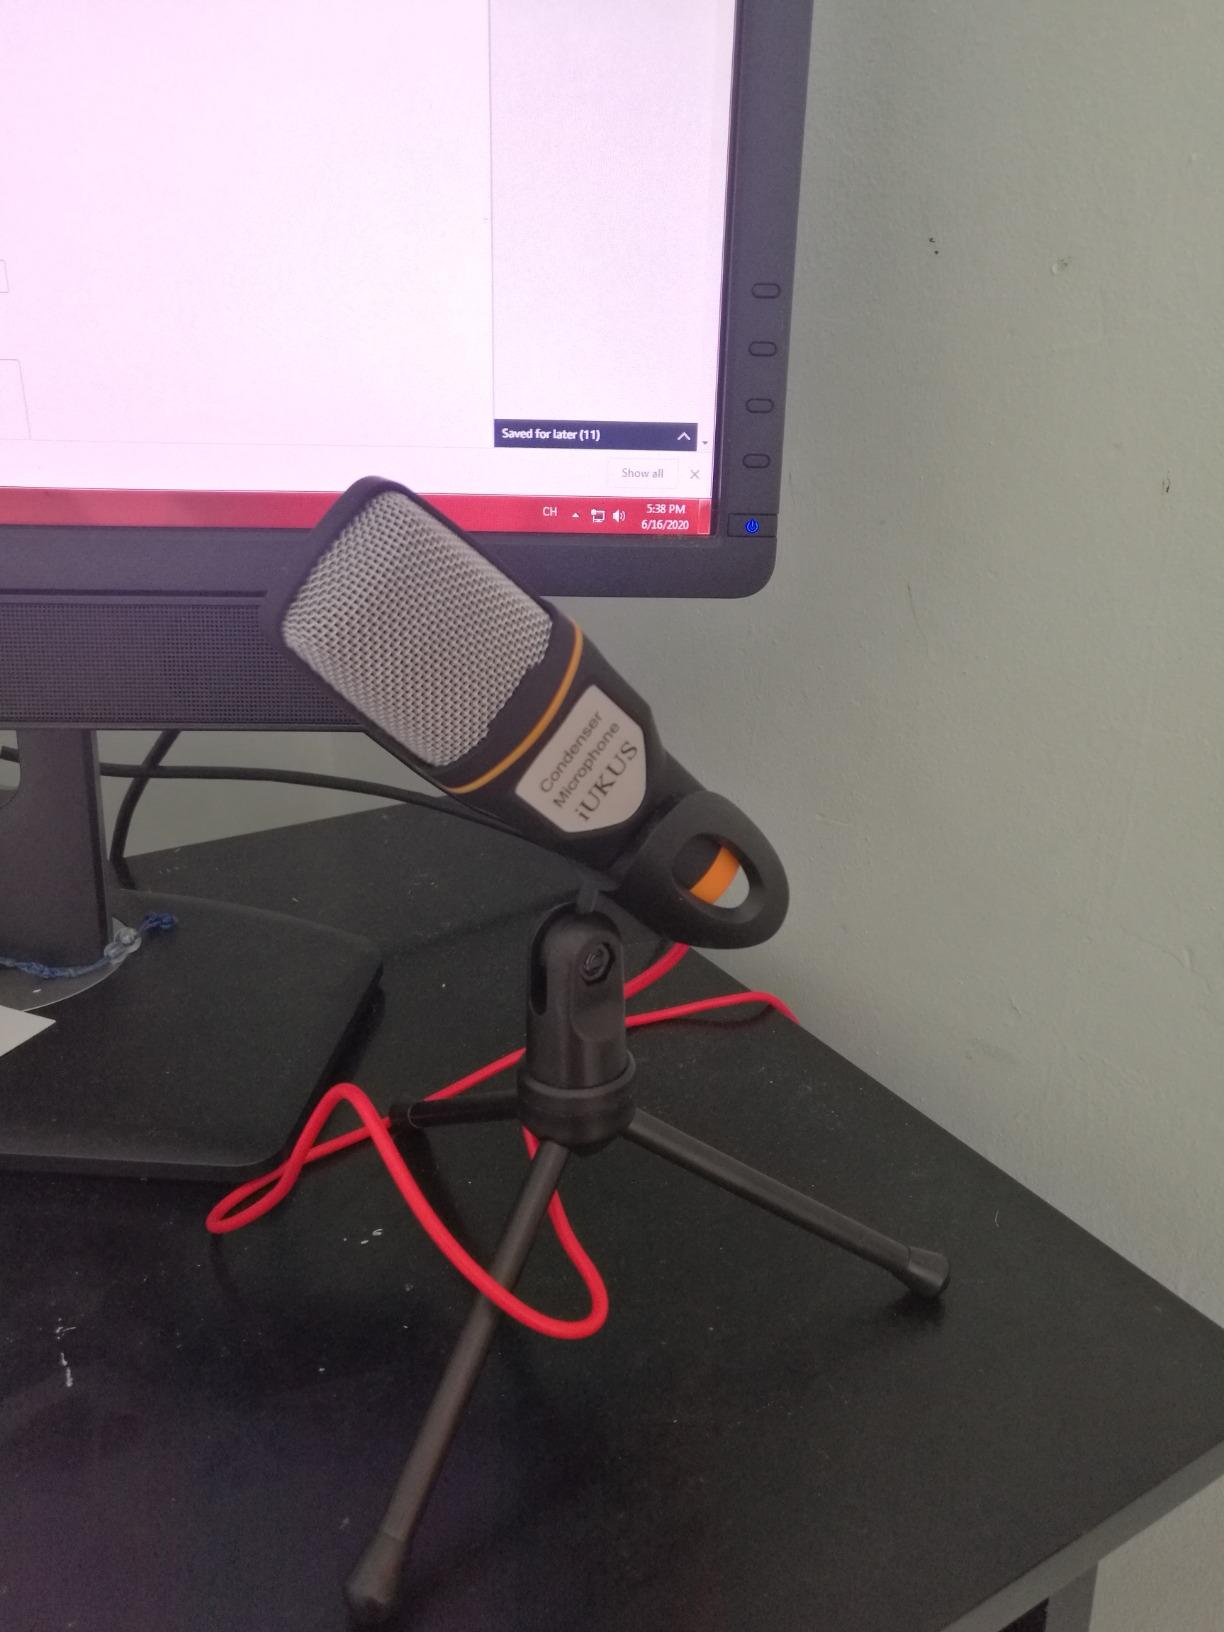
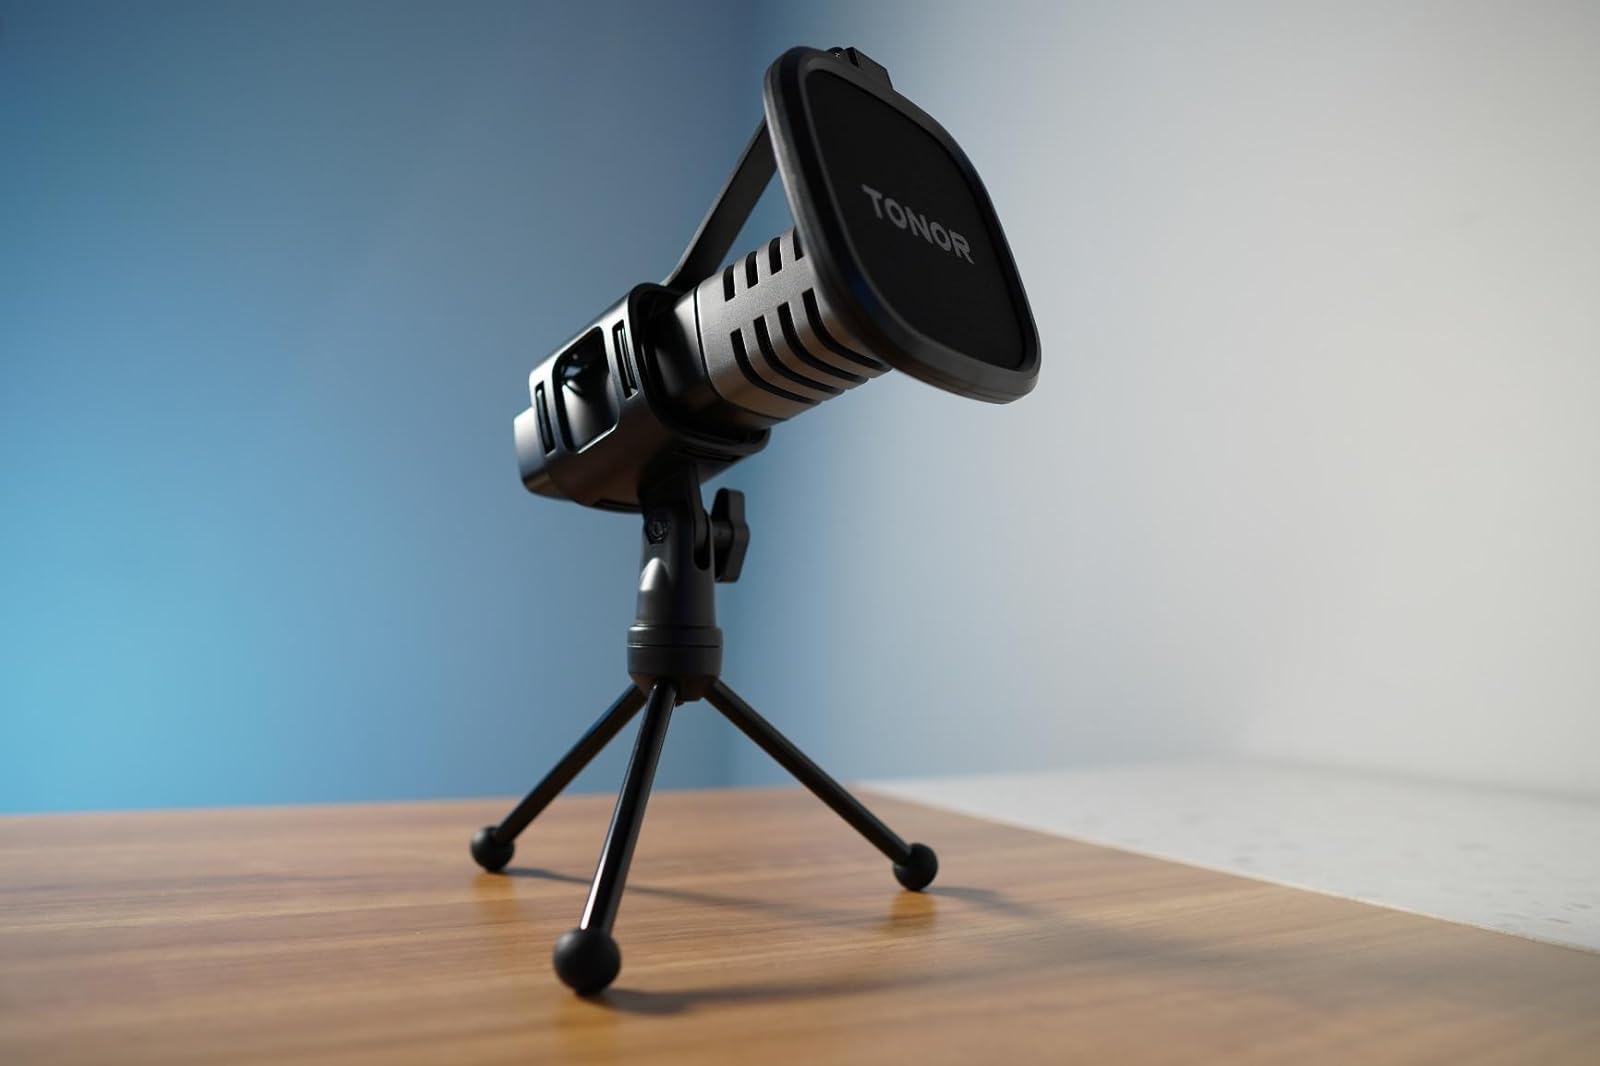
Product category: microphone
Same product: no